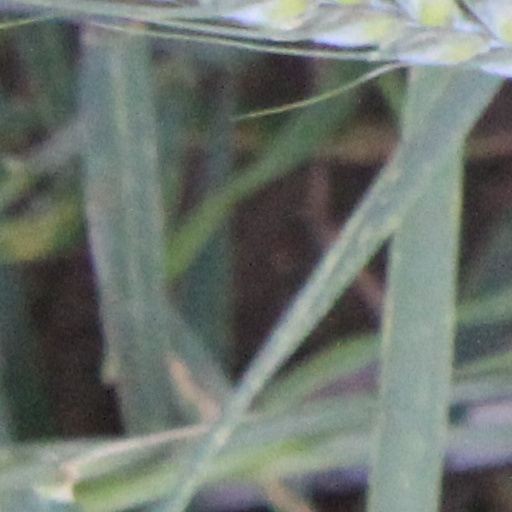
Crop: wheat